Altura (film)

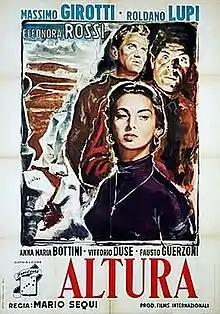

Altura is a 1949 Italian crime melodrama film directed by Mario Sequi and starring Massimo Girotti, Roldano Lupi and Eleonora Rossi Drago. It is set in Sardinia and portrays a struggle between large landowners and a co-operative of shepherds.